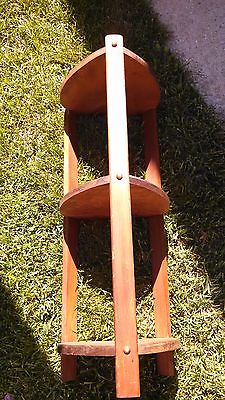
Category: table